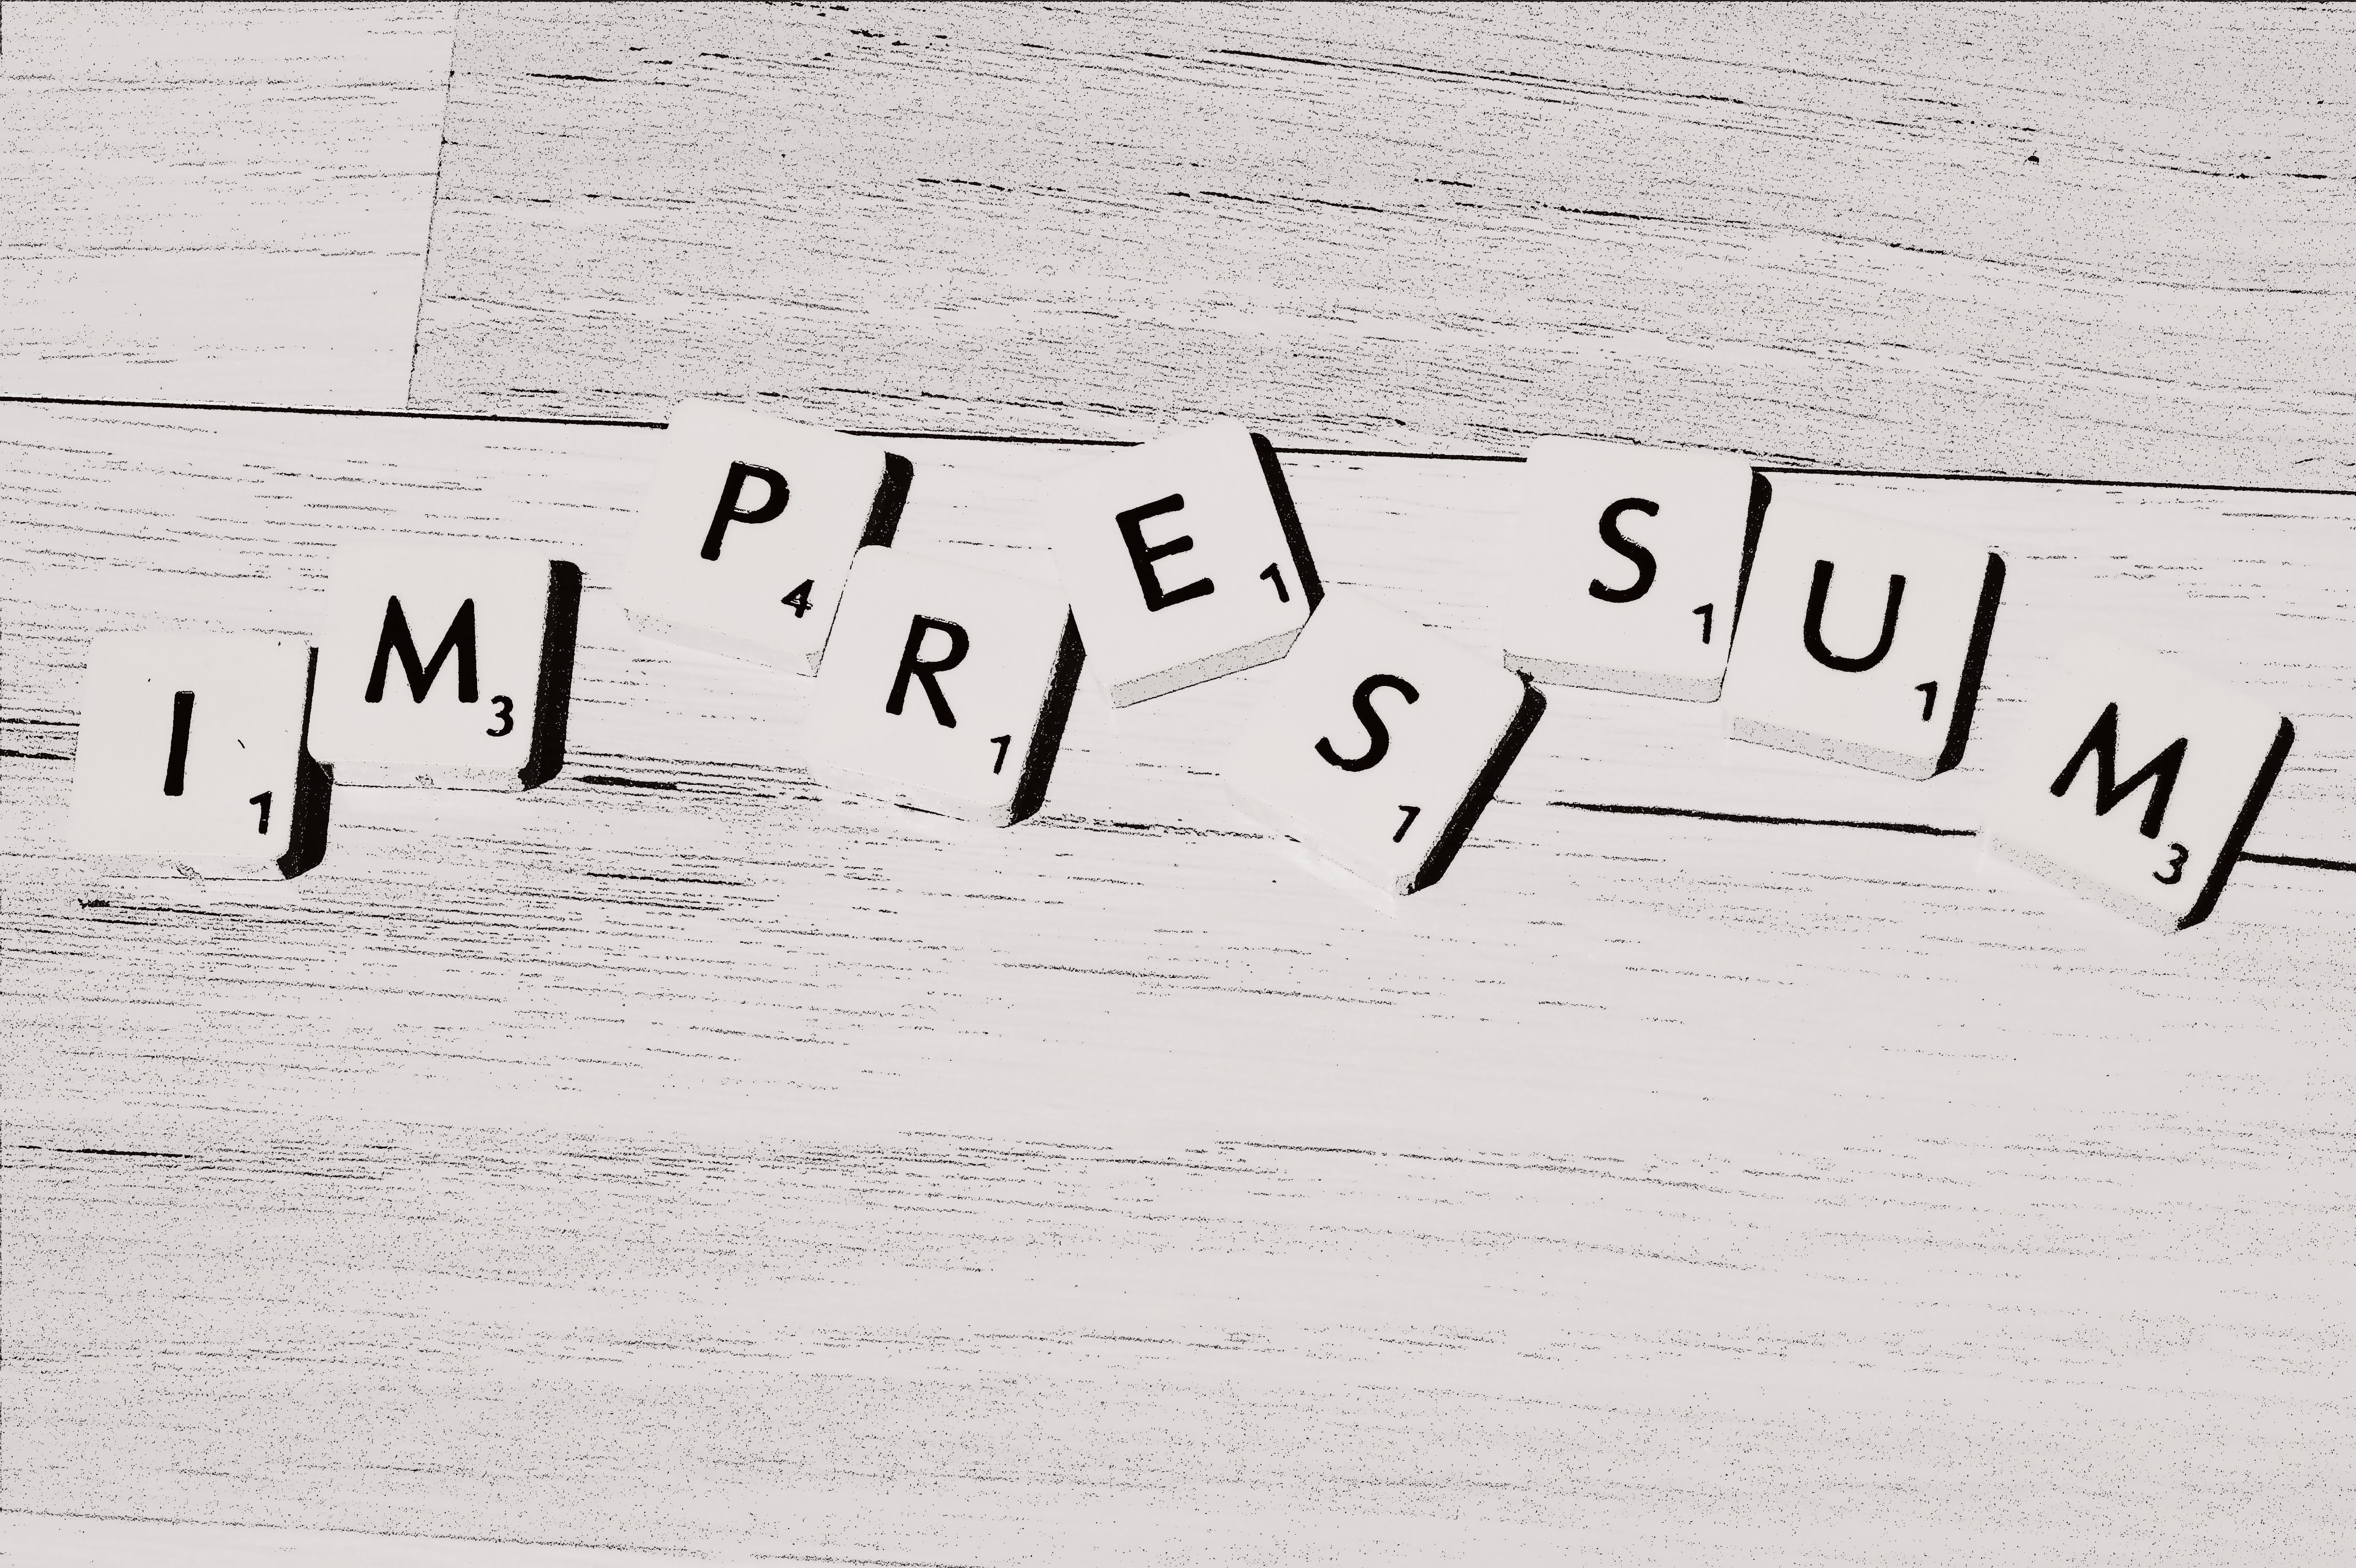
sand, word, black and white, white, line, monochrome, font, sketch, drawing, letters, lettering, imprint, monochrome photography, internet law